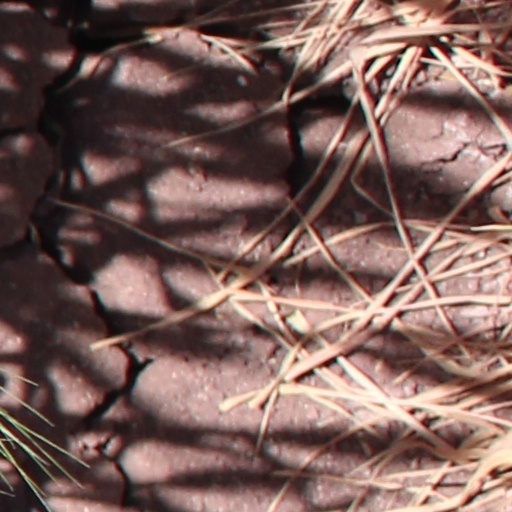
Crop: wheat